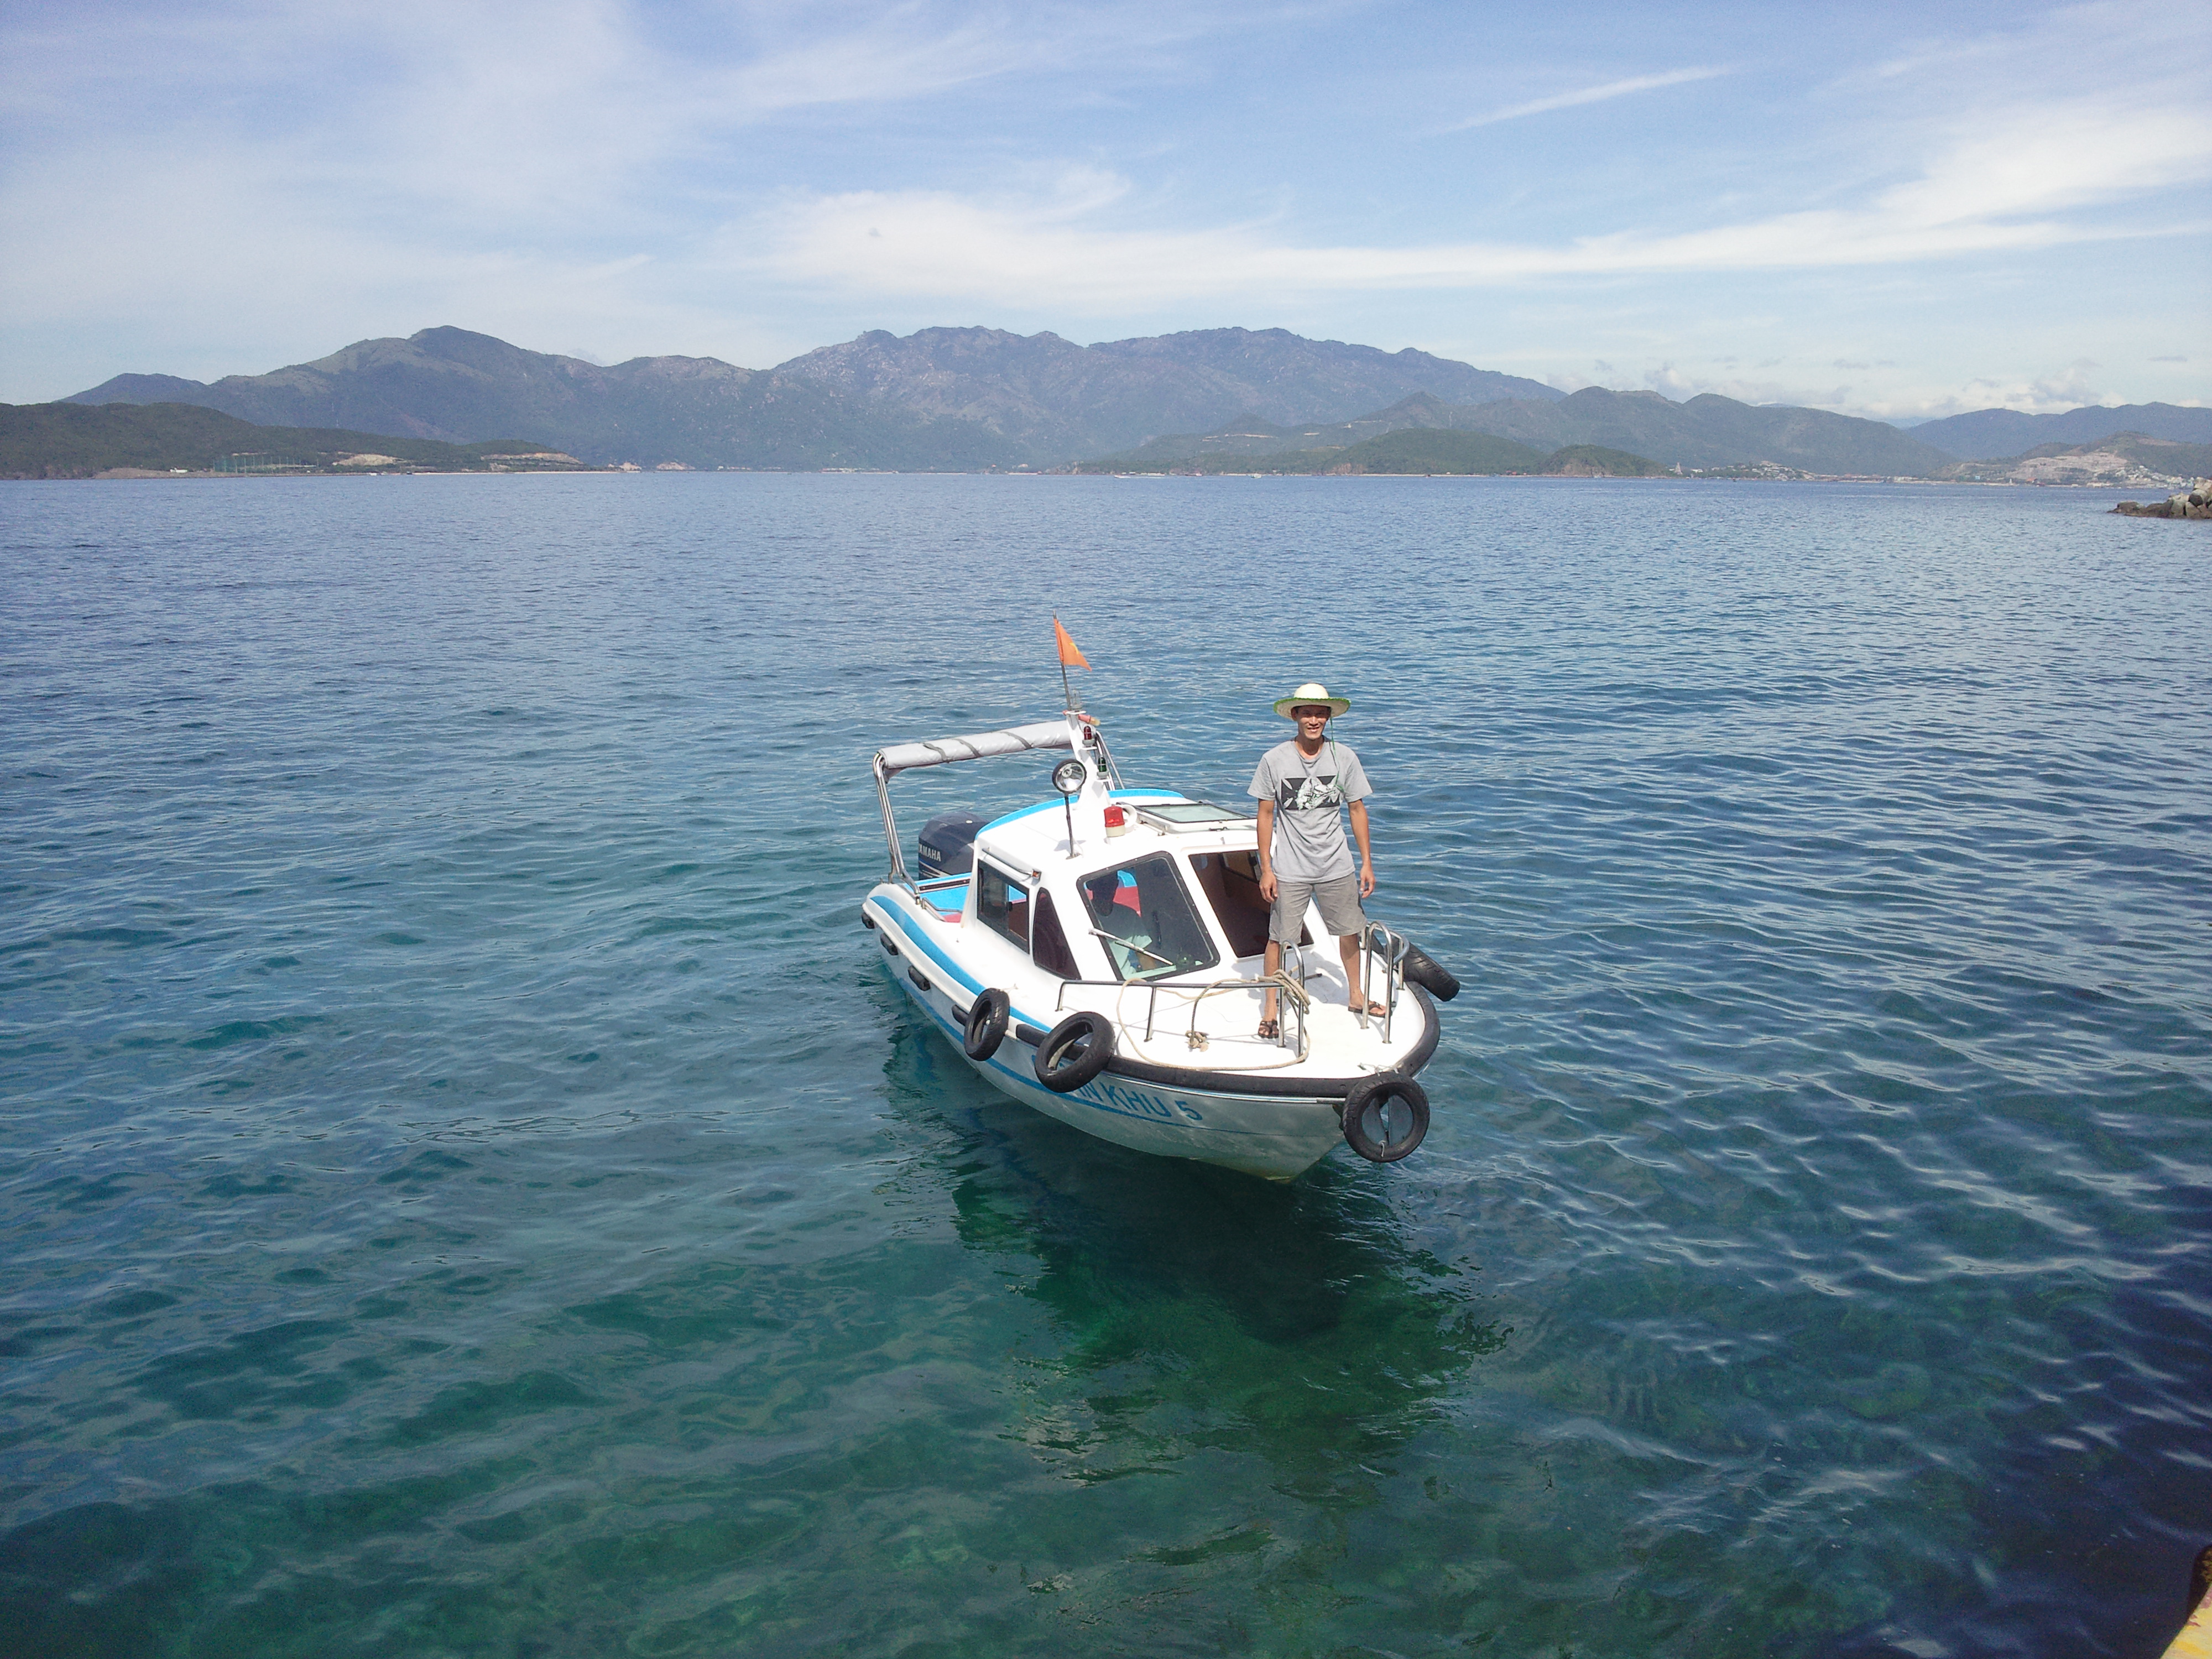
user: text: Lá cờ trên thuyền có màu gì?
assistant: text: Màu cam

user: text: Động cơ của thuyền thuộc hãng nào?
assistant: text: Yamaha

user: text: Trong bối cảnh này, hoạt động chính mà người đàn ông có thể đang tham gia là gì?
assistant: text: Du ngoạn, tham quan cảnh đẹp trên biển.

user: text: Người đàn ông đang đứng ở vị trí nào trên chiếc thuyền màu gì, với động cơ thuộc hãng nào có thể nhìn thấy rõ?
assistant: text: Người đàn ông đang đứng ở mũi của chiếc thuyền màu trắng xanh, với động cơ của hãng Yamaha có thể nhìn thấy rõ ở phía sau thuyền.